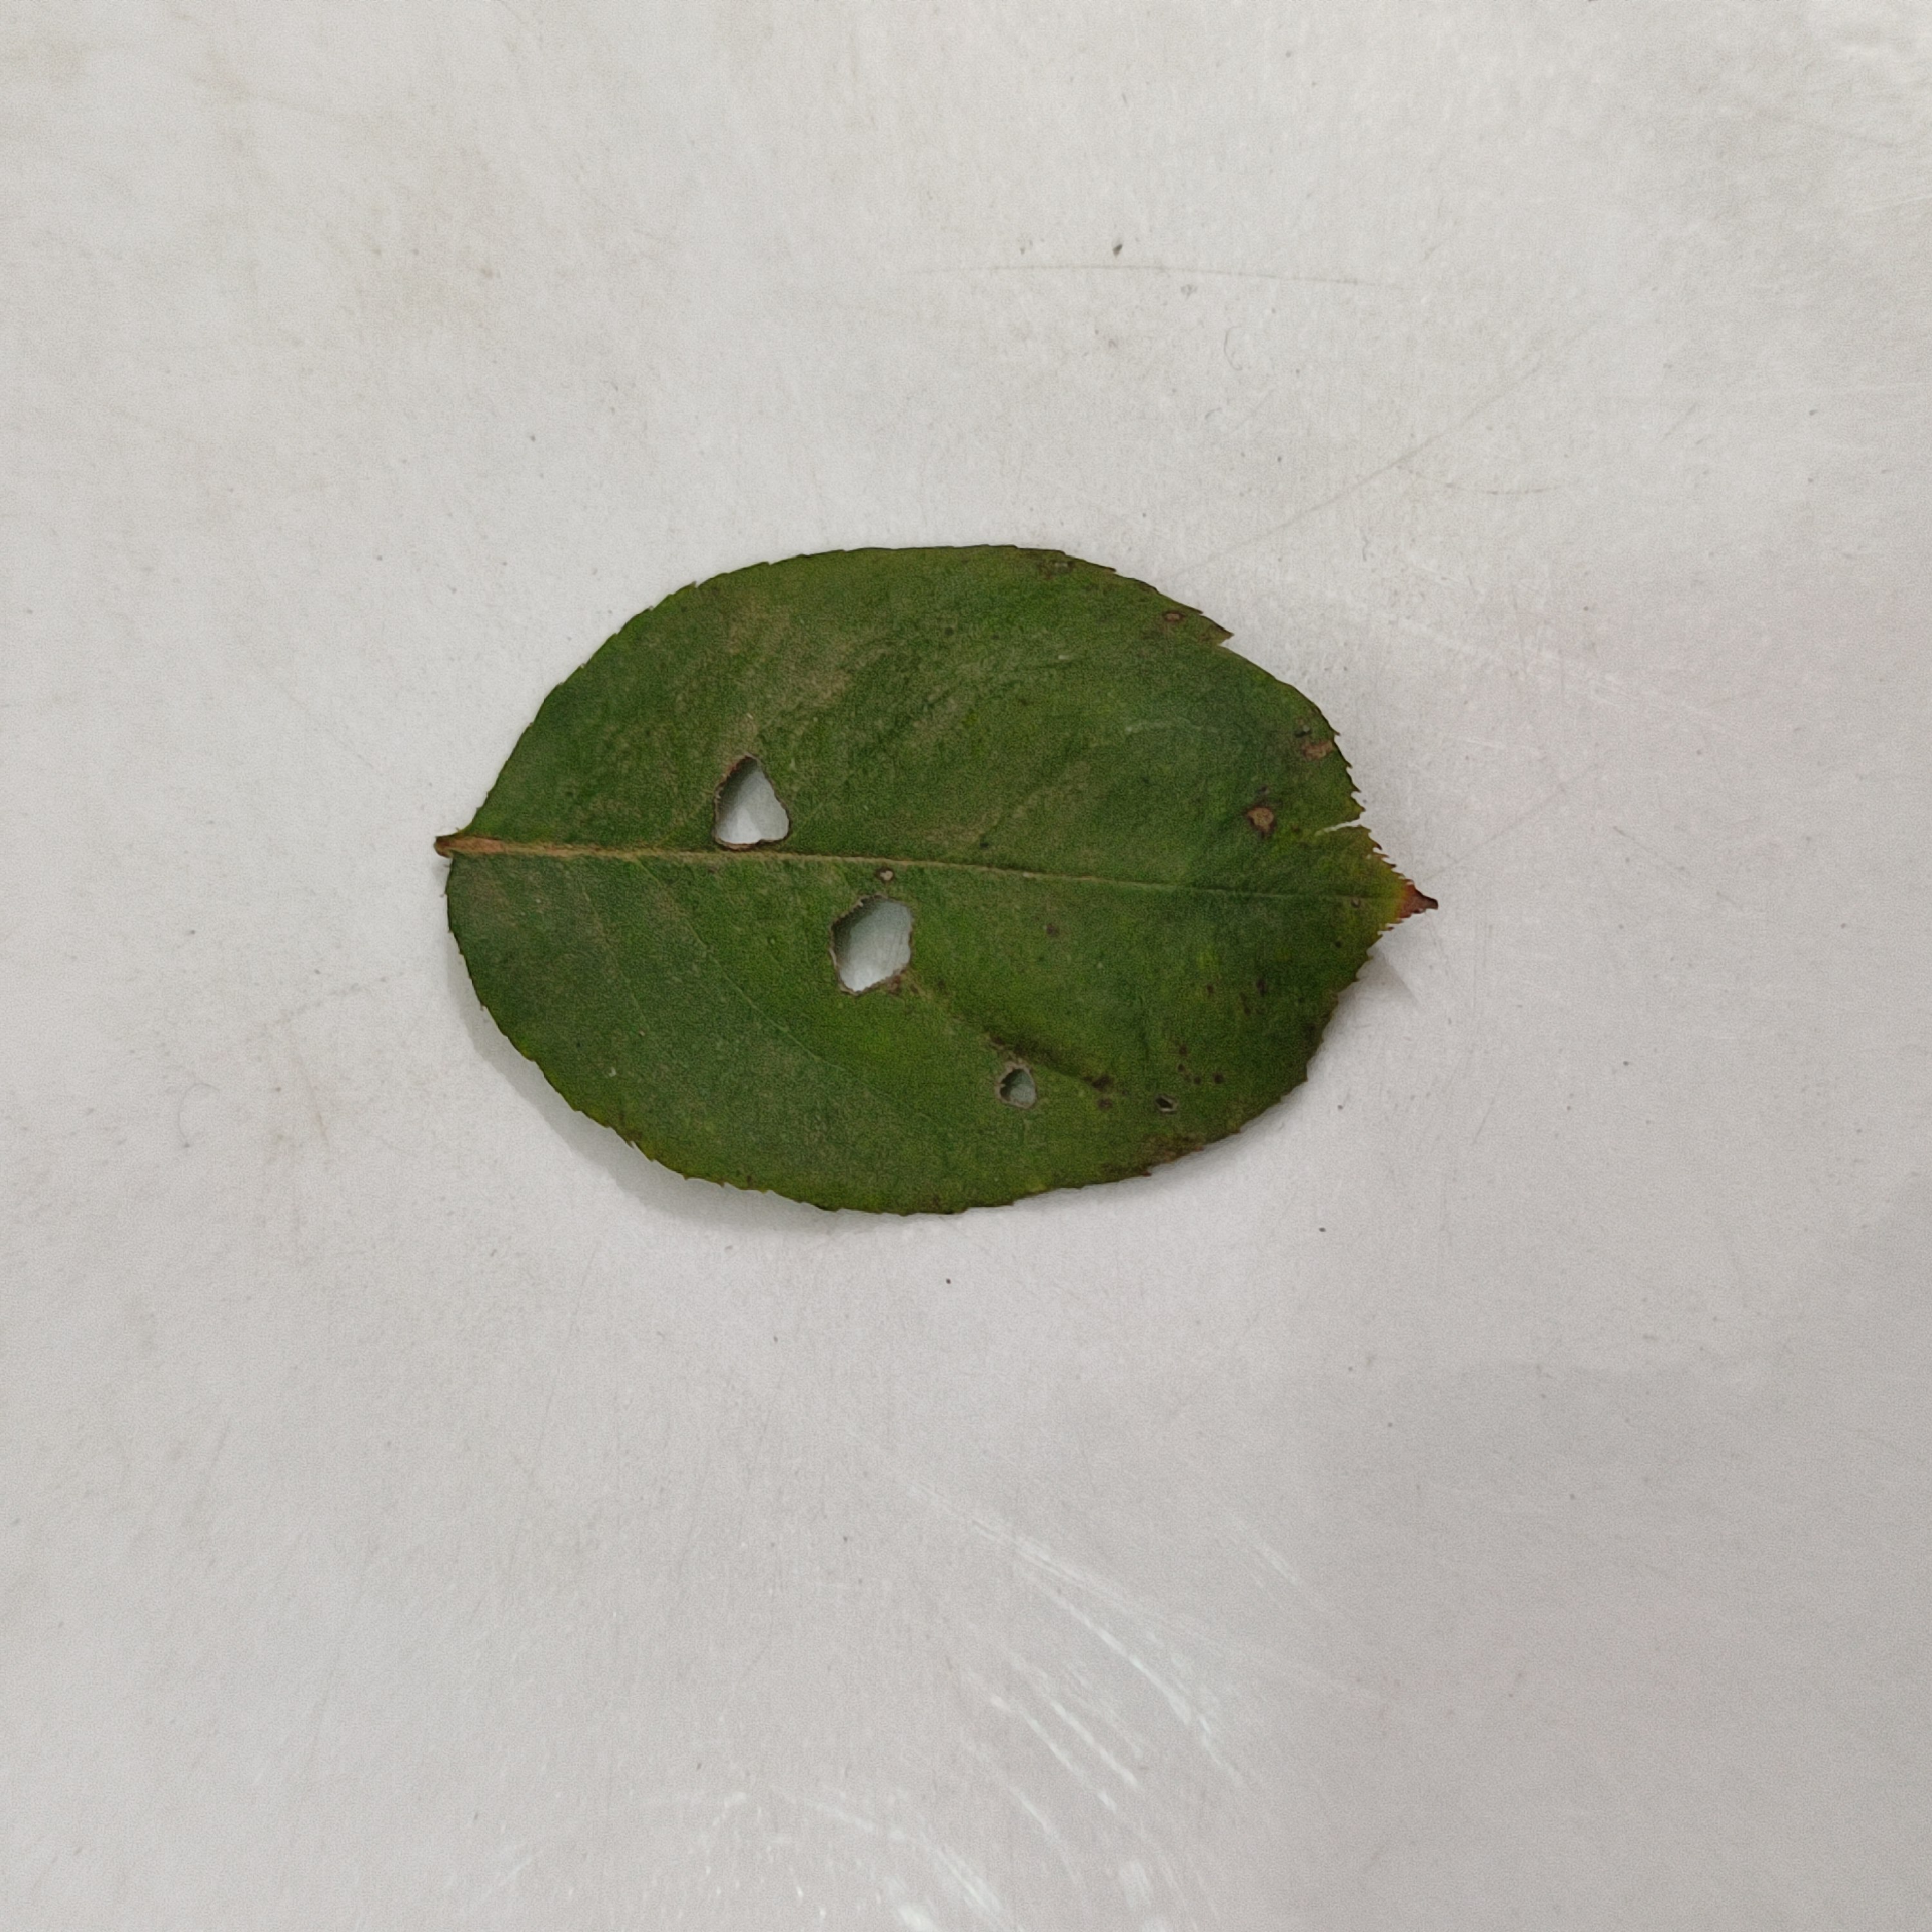
Label: Insect Hole